MV Agusta

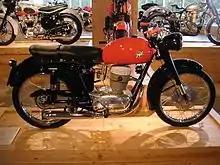
1955 MV Agusta 125 Turismo Rapido

The model debuted in 1954 in two versions: Turismo Rapido (6.5 hp) and Rapido Sport (7.5 hp). The chassis was similar to the 175-cc models (although the first units used a fully tubular frame, it was soon replaced by the same mixed design as the 175 CST), but a radical improvement appeared on the Rapido Sport was a hydraulically damped telescopic fork.